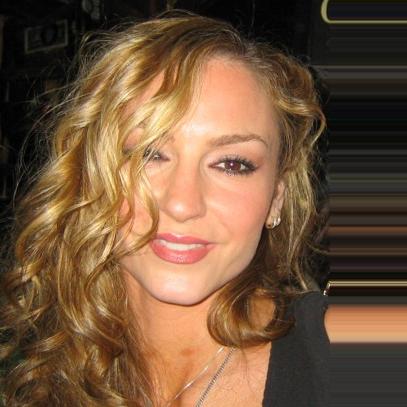
Age: 32